Marions bank

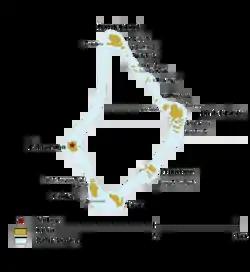
Map of Palmerston

Marions bank is an islet in Palmerston Island in the Cook Islands. It is on the north side of the atoll, between Tara i tokerau and Motu Ngangie. The islet is named after one of the first people born on Palmerston.